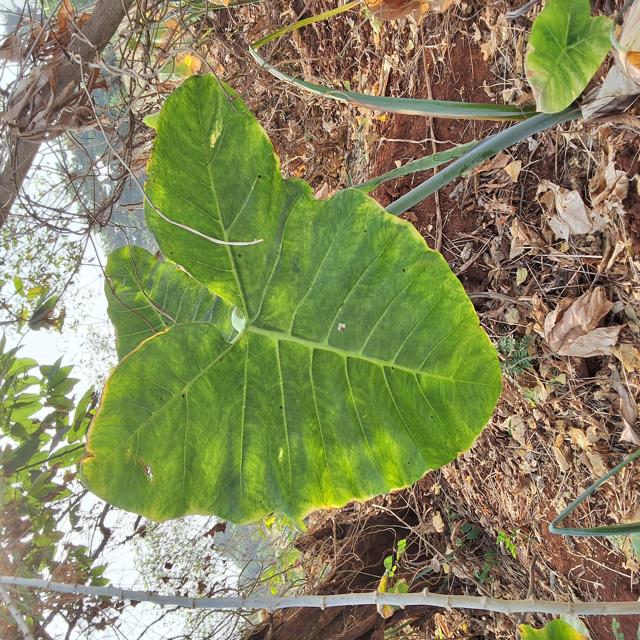
Label: Early_Blight